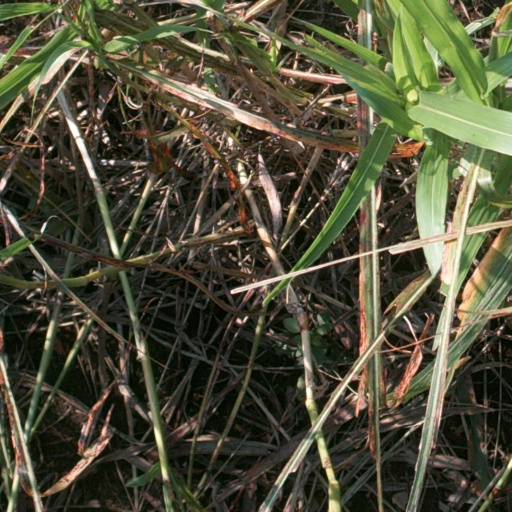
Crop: sorghum